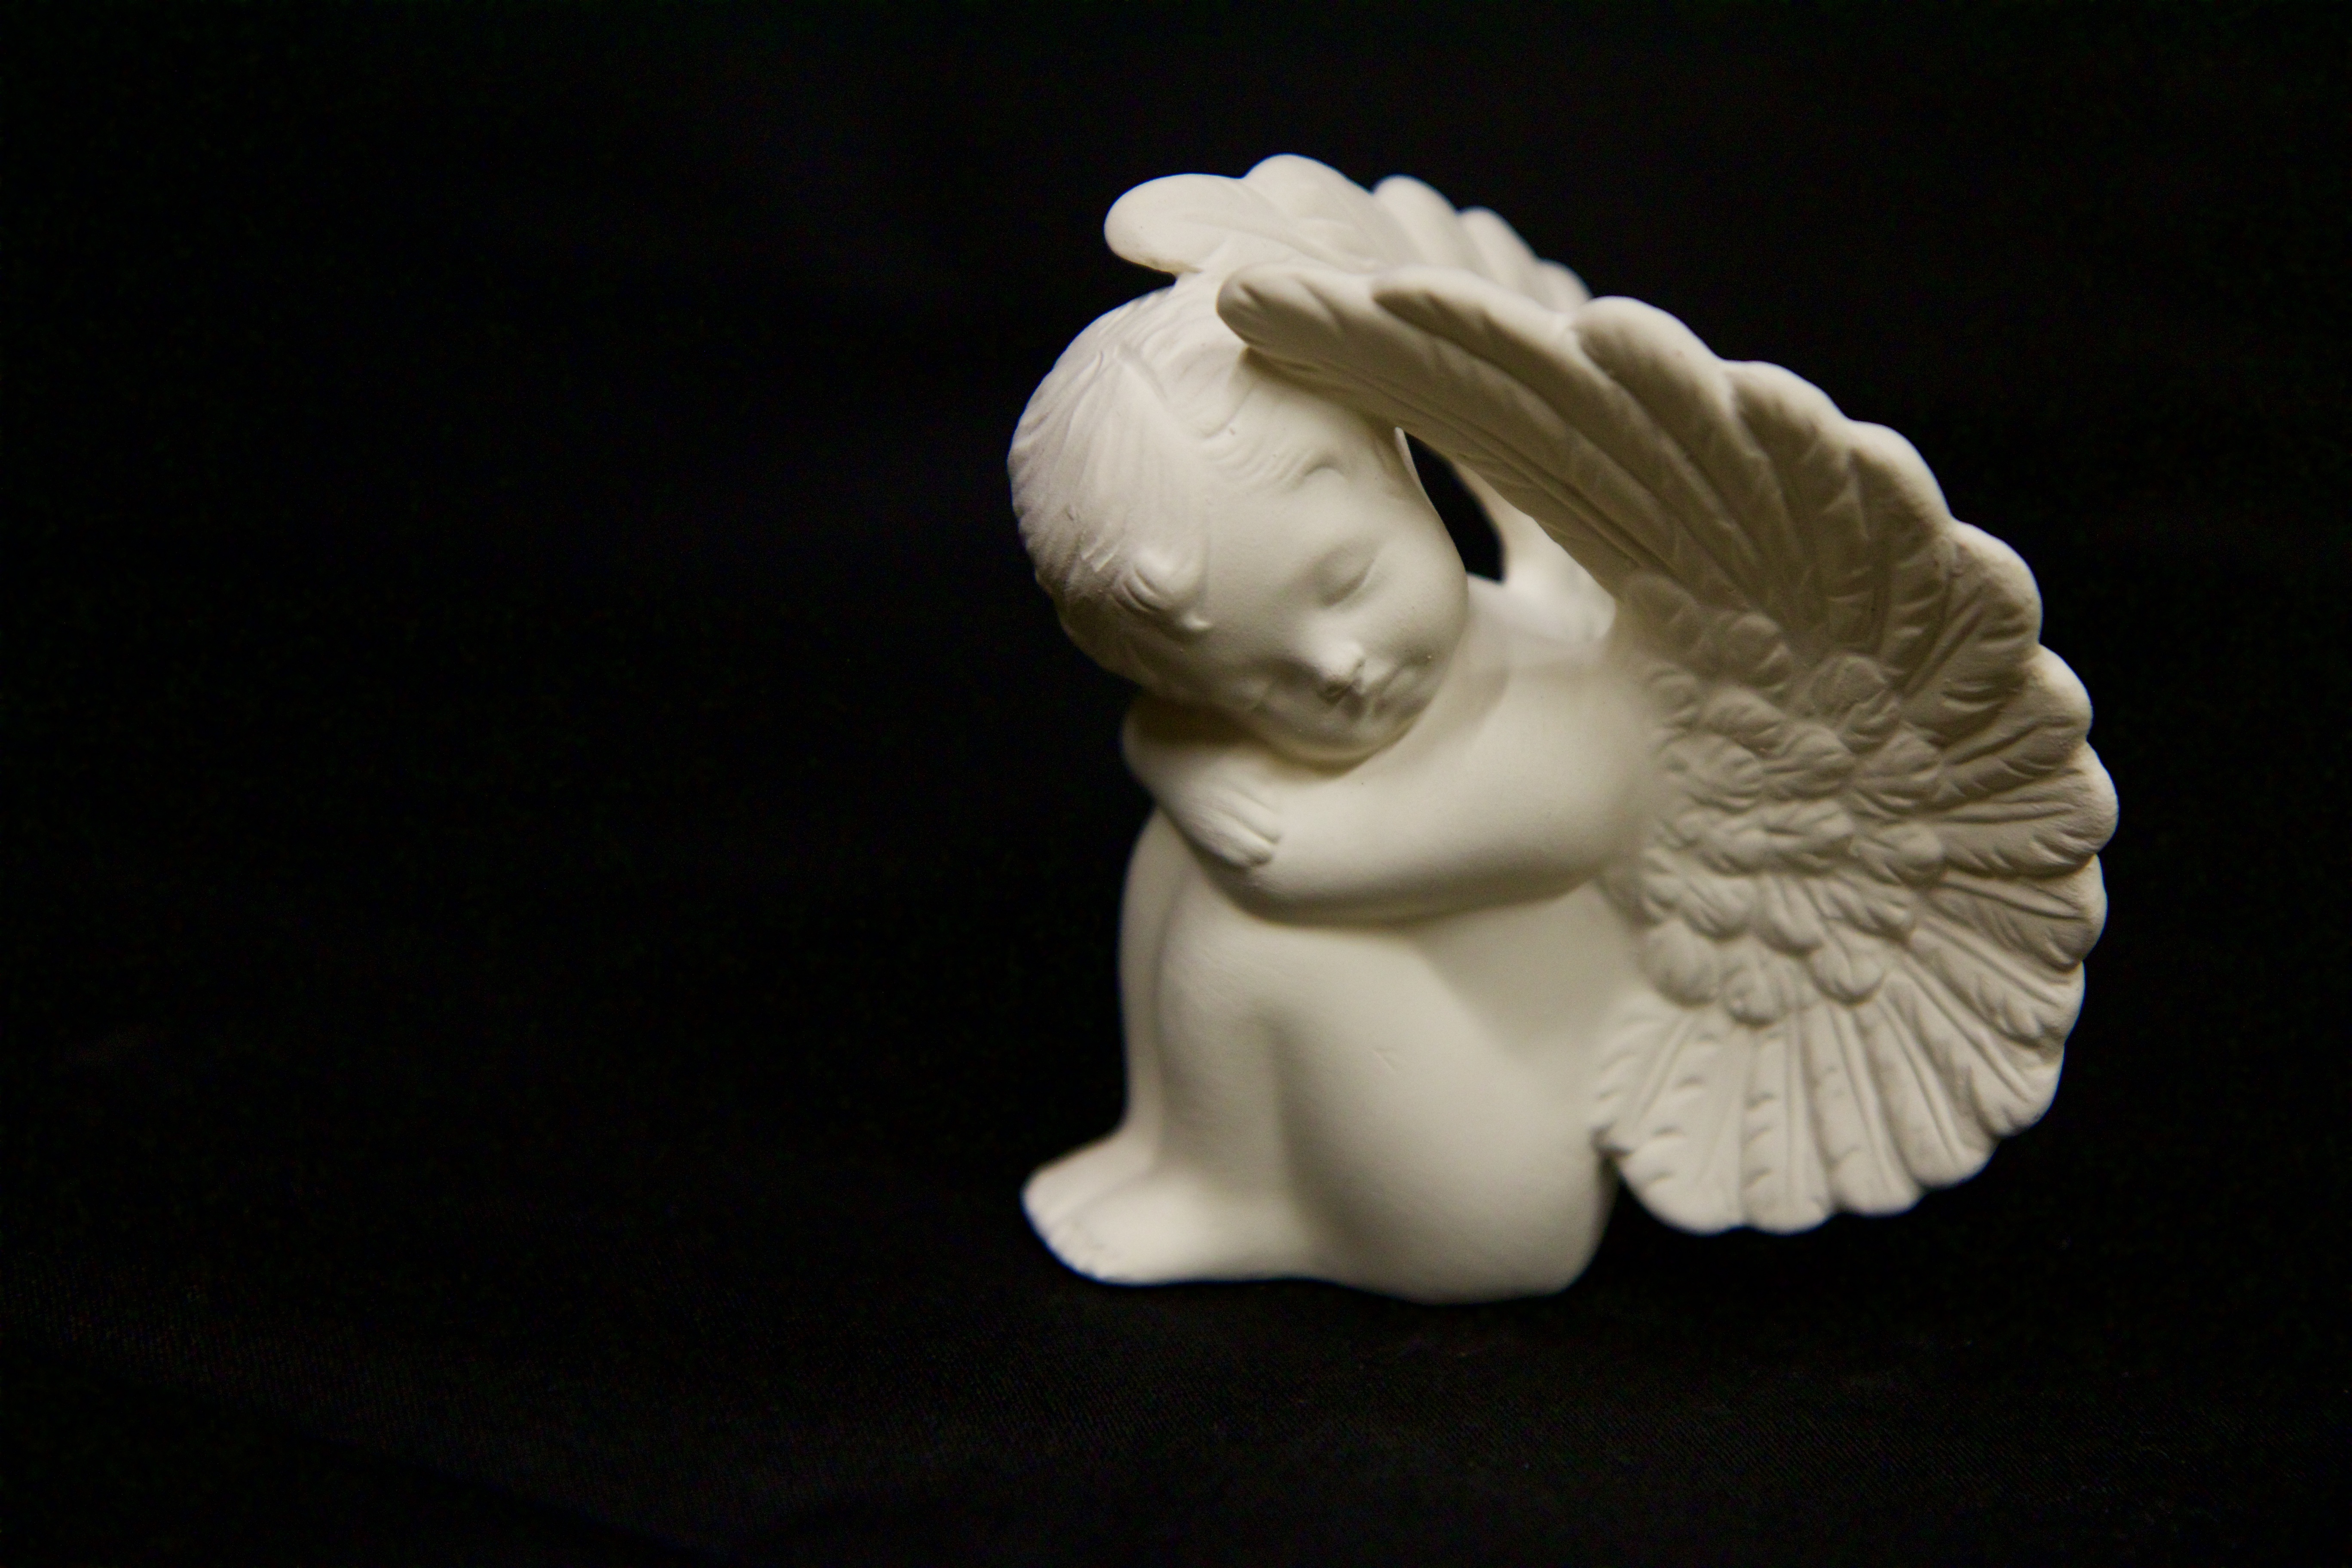
white, flower, statue, ceramic, toy, material, sculpture, angel, art, figure, figurine, carving, porcelain